Smuggler's Gulch

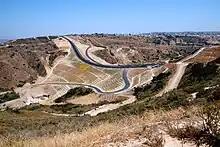
Mexico–United States barrier in Smuggler's Gulch, as seen from the northwest, in 2009

Construction of a border fence by the United States Border Patrol, made of corrugated landing strips, in the area of Smuggler's Gulch began in 1990, and was completed in 1993; this fence was not opposed by environmentalist, as it reduced trampling of habitat and egg consumption by illegal aliens. In 1996, the United States Congress approved construction of double fencing from the Pacific Ocean to inland along the Mexico–United States Border. Due to this apprehension of illegal immigrants were significantly reduced, and shifted where illegal entry occurred to places without double fencing, including Smuggler's Gulch. In 2002, a Border Patrol agent died when her vehicle toppled down the gulch's steep slopes; this was one of four deaths that were attributed to narrow switchback roads which existed on the canyon walls. In February 2004, the California Coastal Commission halted construction of the Mexico–United States barrier, asking the United States federal government to make additional environmental concessions in regards to border barrier construction; this action was criticized in "The American Spectator". Beginning in 2005, environmental laws were waived, as authorized by the Real ID Act, in order for the Mexico–United States barrier to be built in the gulch and in nearby Goat Canyon. These proposed actions were criticized by various people and organizations, including the Sierra Club. In 2005, 127,000 illegal aliens were apprehended in the area of Smuggler's Gulch, overcoming the existing fencing. In August 2008, barrier construction in the gulch began; work was contracted to Kiewit Corporation.